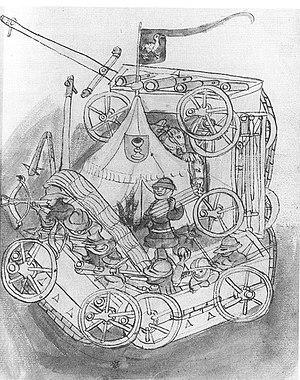
Charriot blindé Hussite. Document du XVe
Cet article concerne les événements concernant les sciences et les techniques qui se sont déroulés durant le XVᵉ siècle :